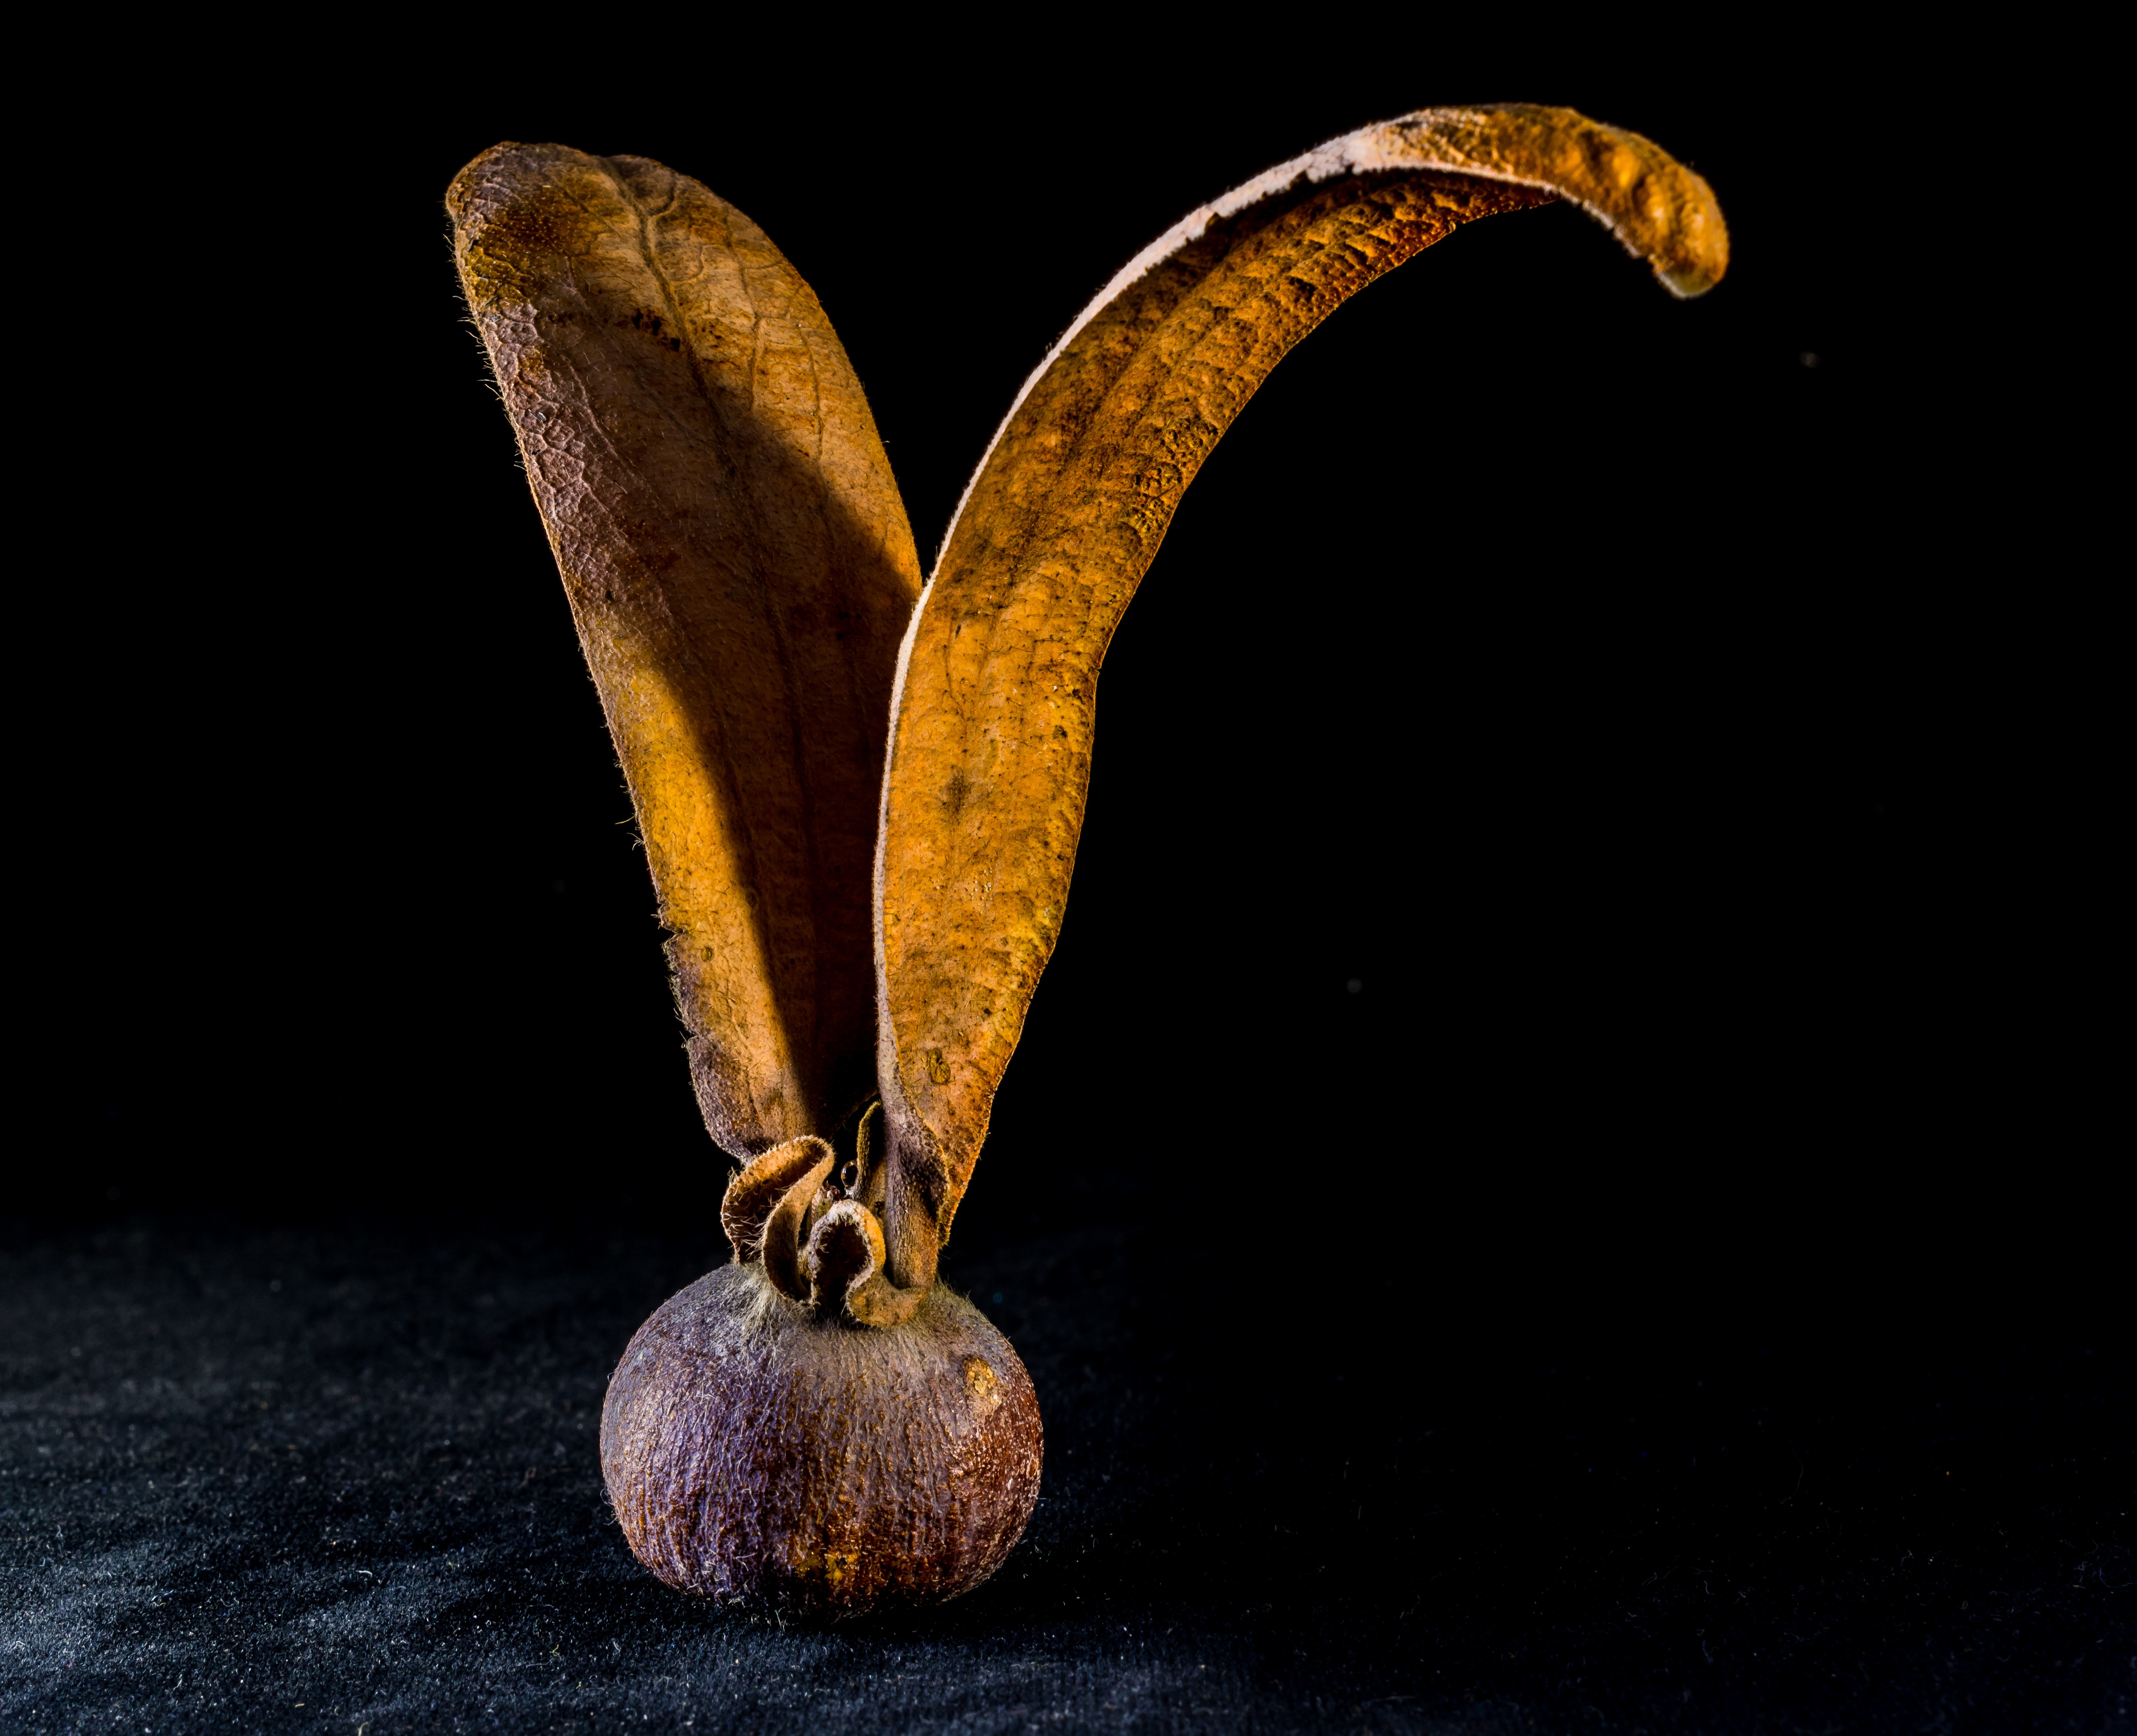
wing, fruit, leaf, horn, produce, seeds, macro photography, brownish, germ, teak, drupe, globose, still life photography, germinate, tectona grandis, teak seeds, seed ball